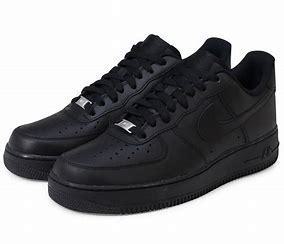
Brand: Nike
Model: Air Force 1